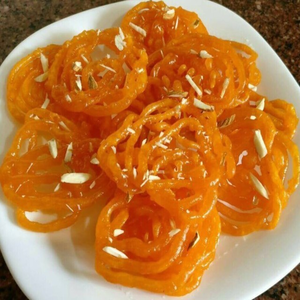
Dish: jalebi